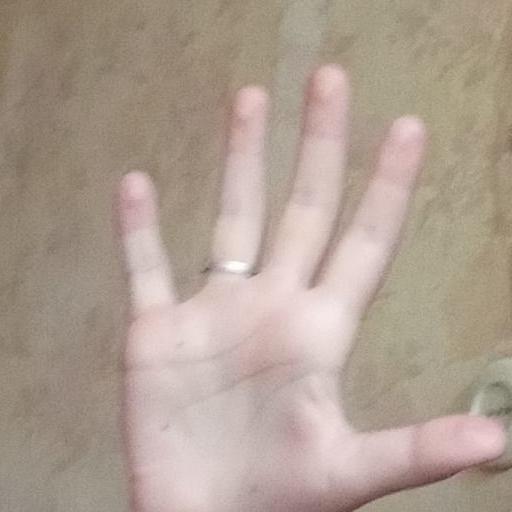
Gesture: palm